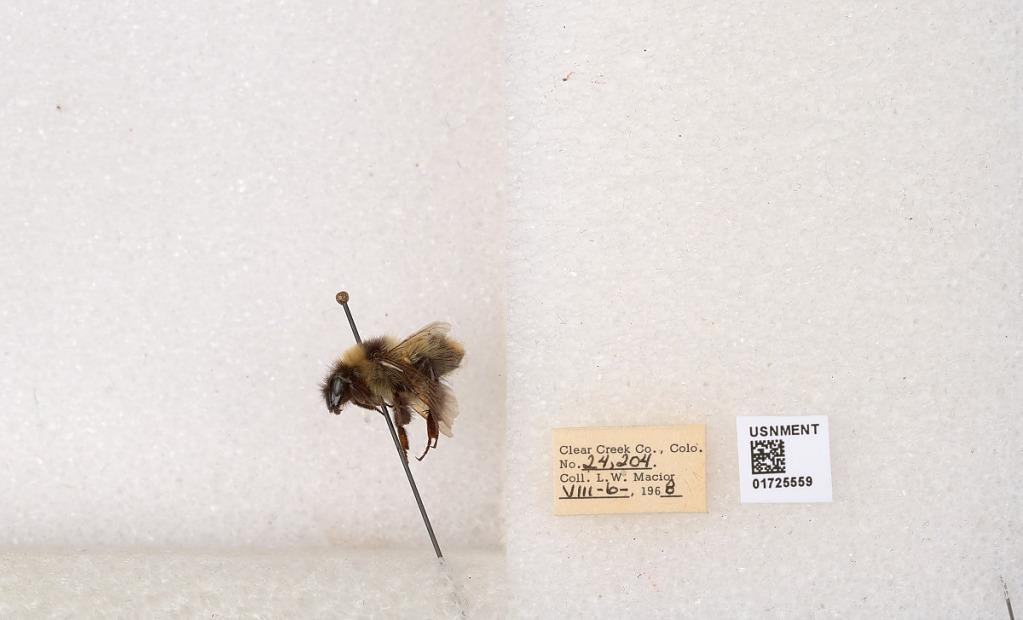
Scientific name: Bombus kirbyellus
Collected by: L. Macior
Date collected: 1968-8-6
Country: United States
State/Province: Colorado
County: Clear Creek
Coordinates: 39.6891, -105.644